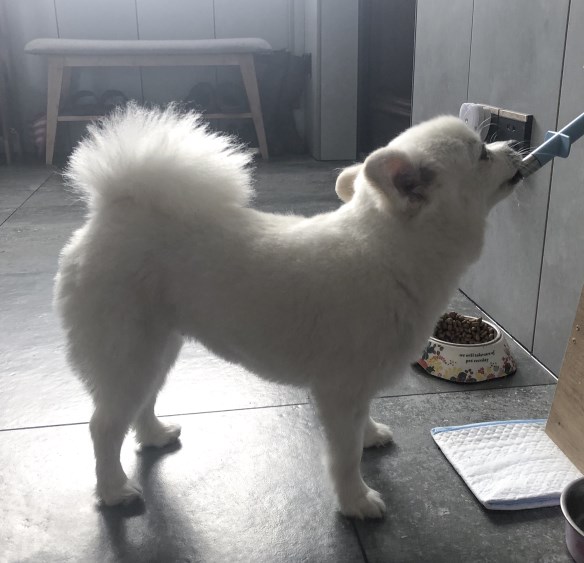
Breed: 1936-n000005-Pomeranian